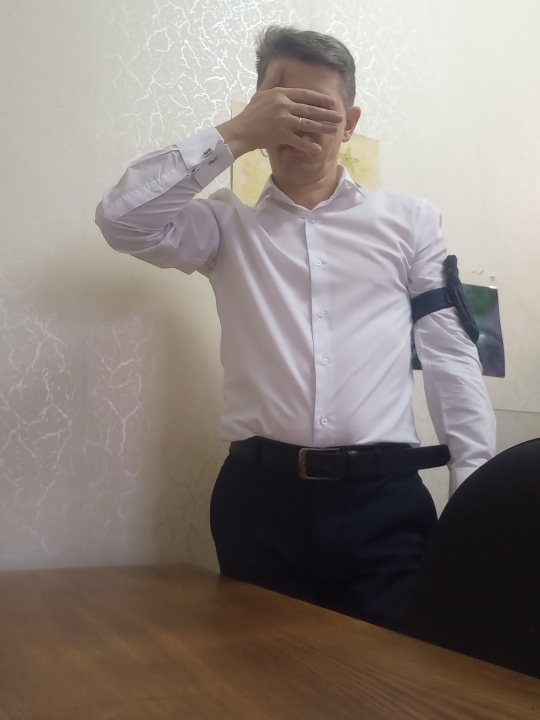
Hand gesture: no_gesture